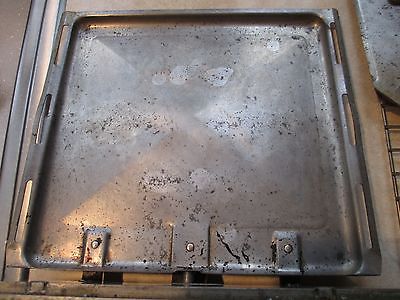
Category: toaster